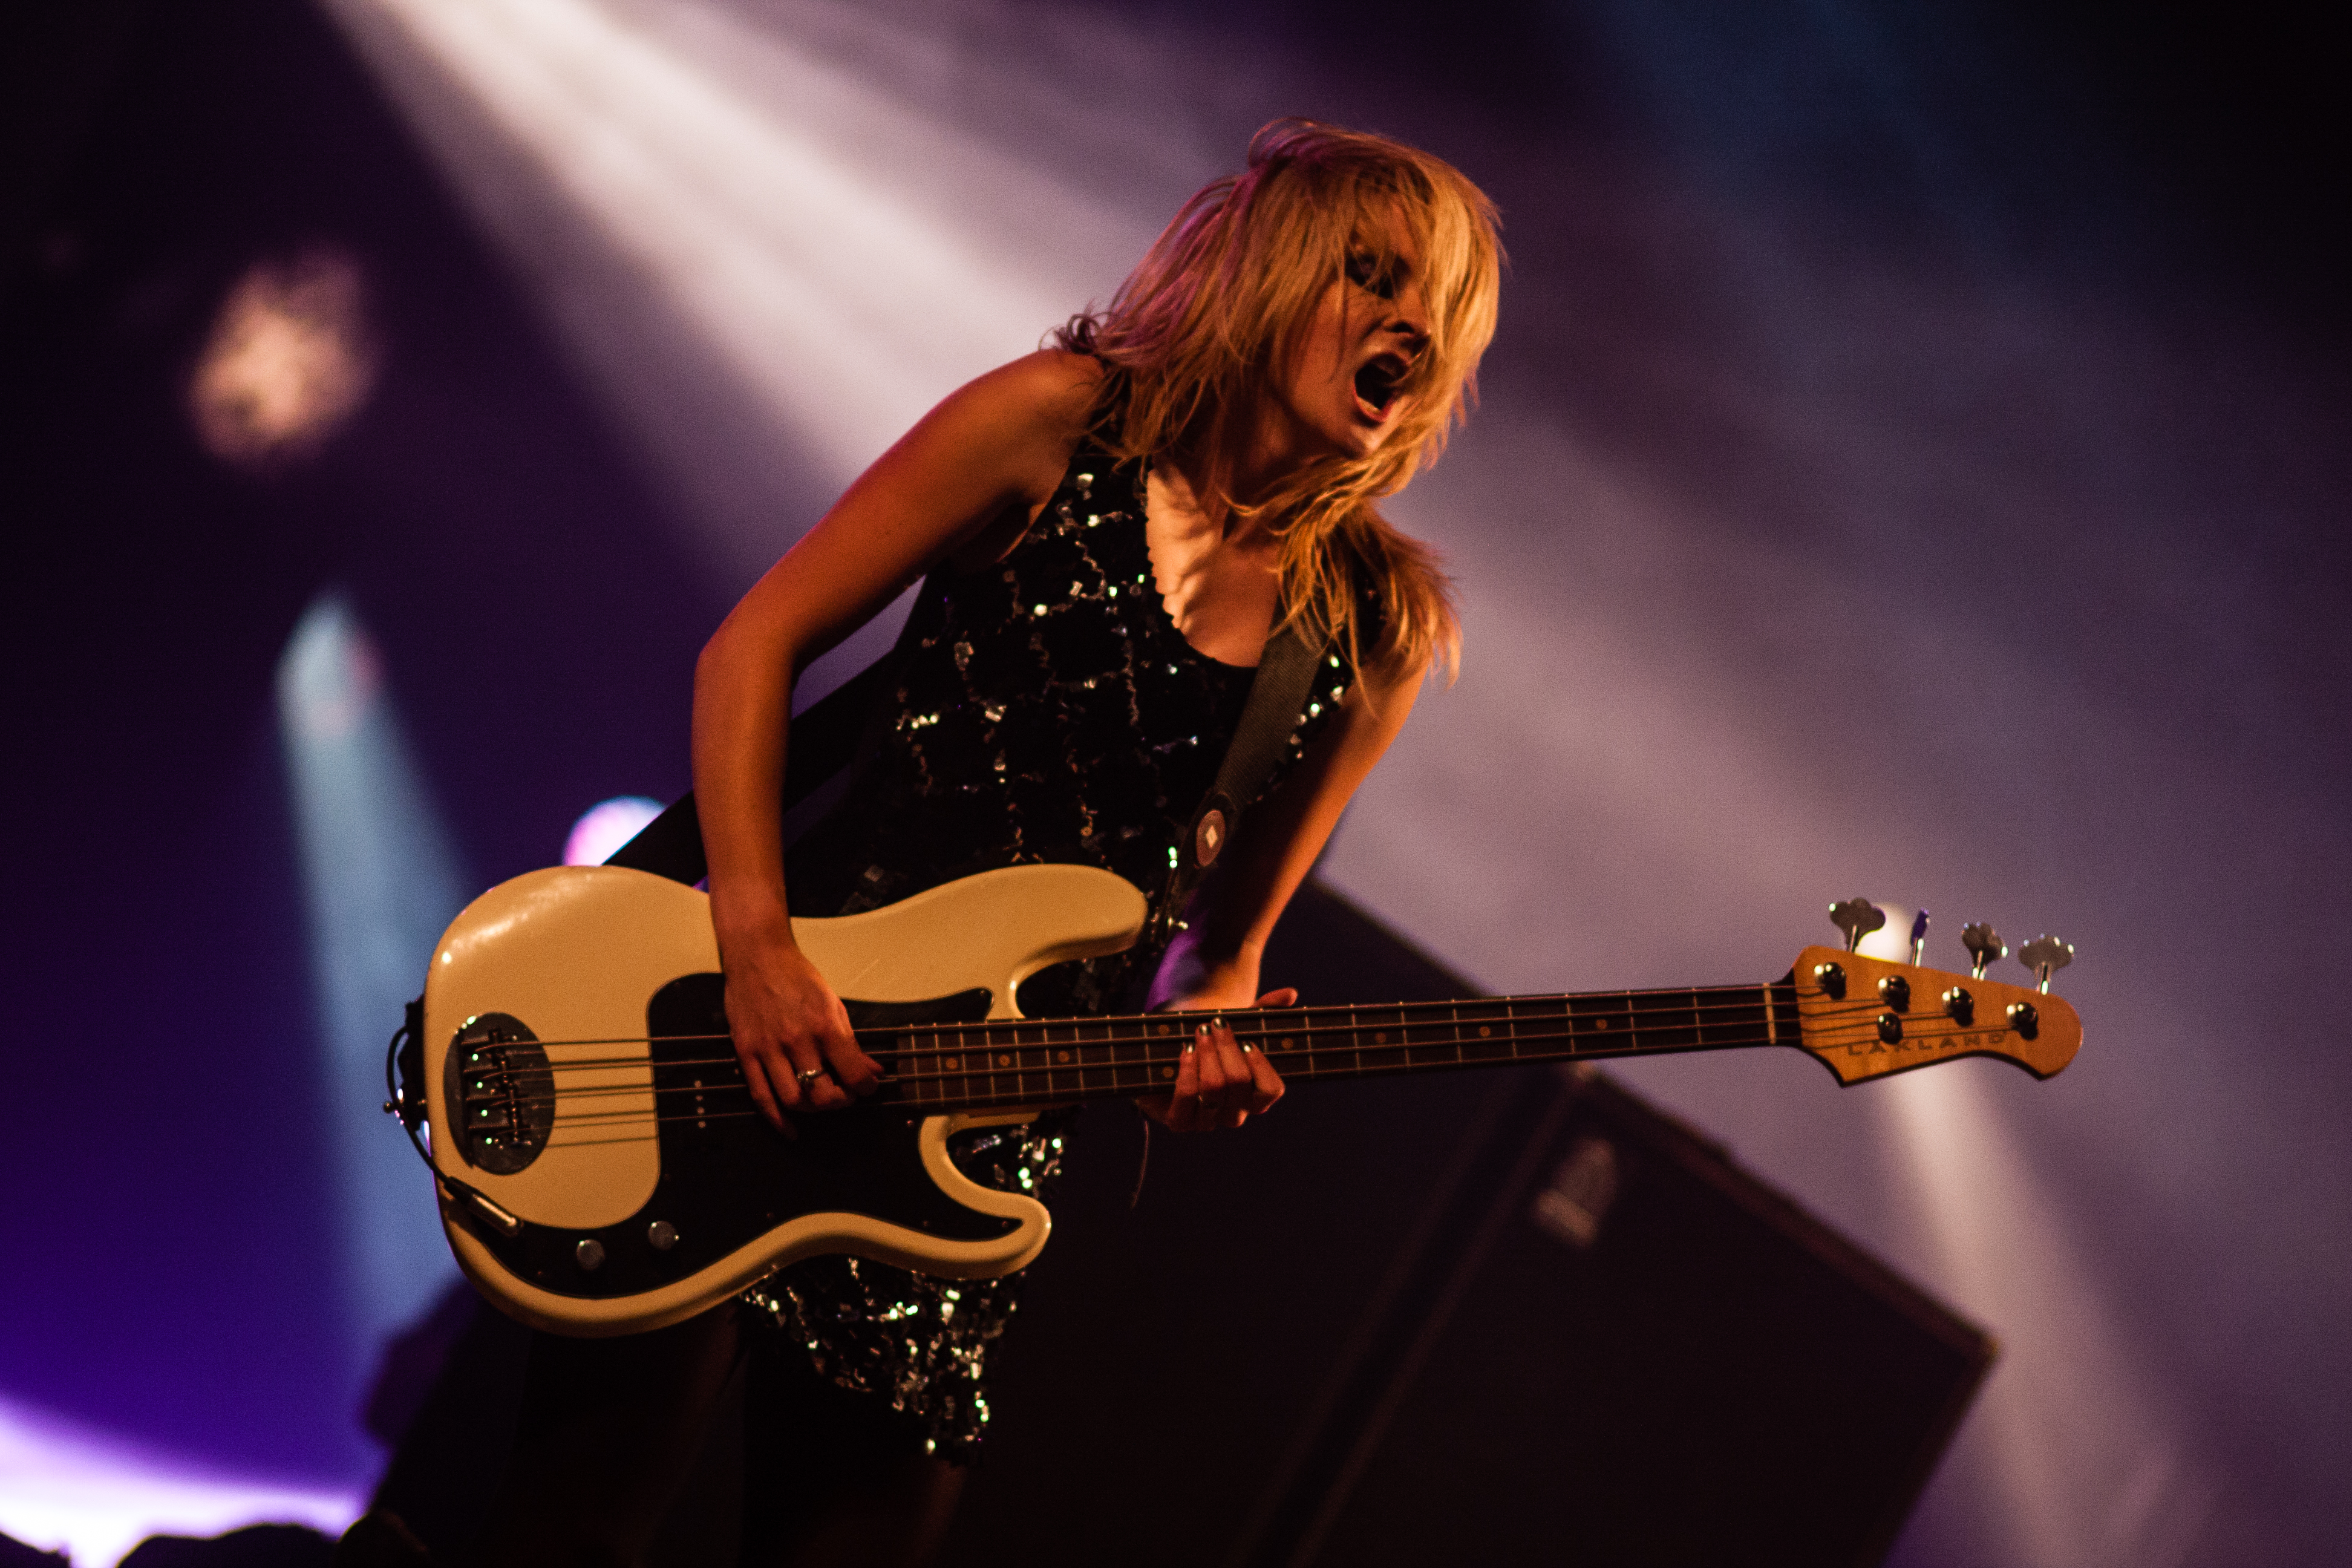
music, guitar, concert, live, musician, festival, stage, 2012, dour, charlotte, cooper, thesubways, dour2012, subways, performance, bassist, singing, guitarist, bass guitar, entertainment, performing arts, singer songwriter, rock concert, string instrument, plucked string instruments